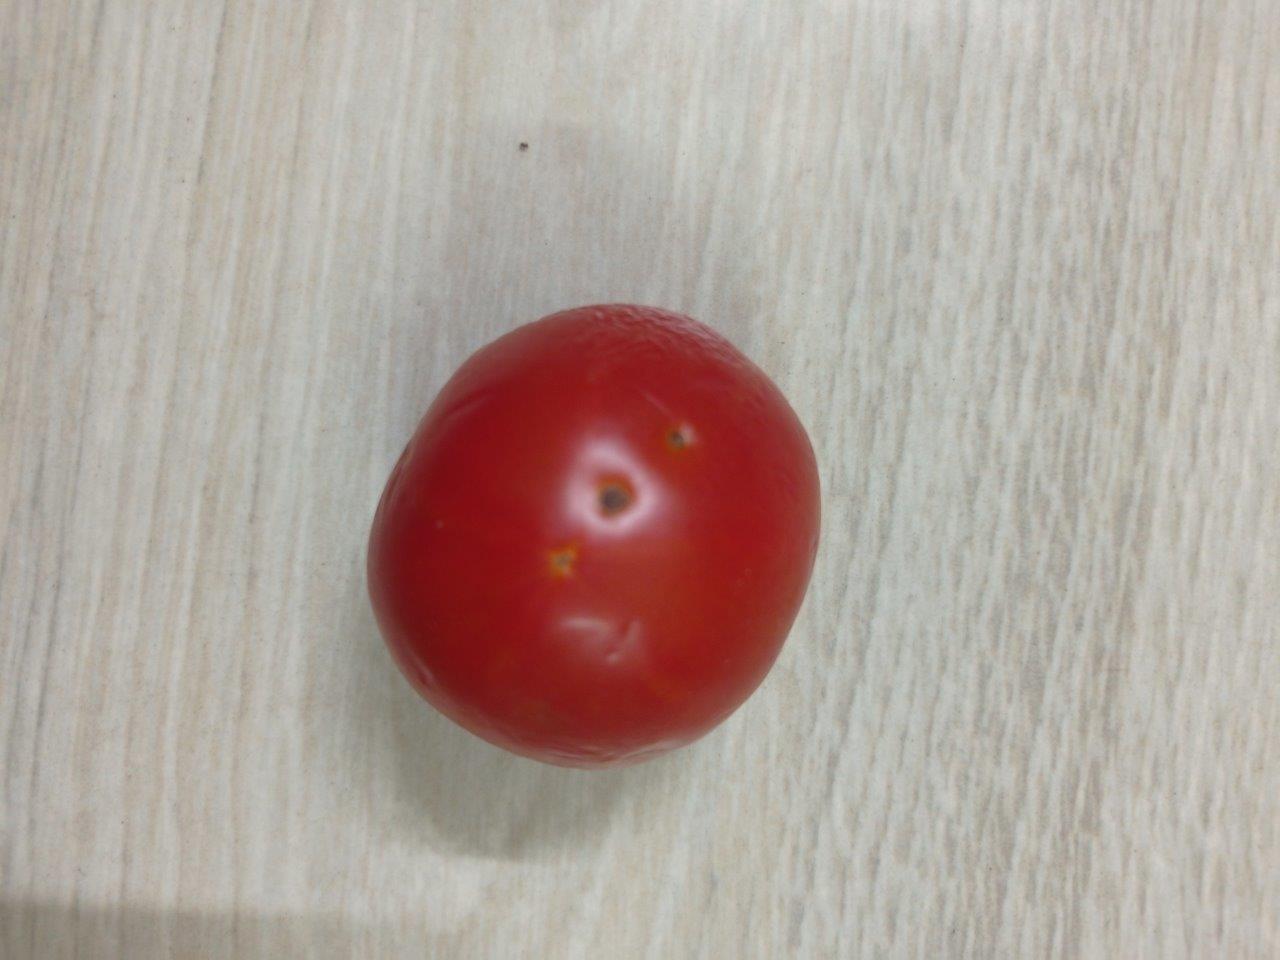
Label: Fresh